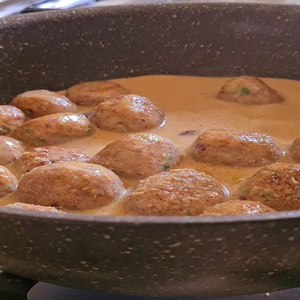
Dish: kofta